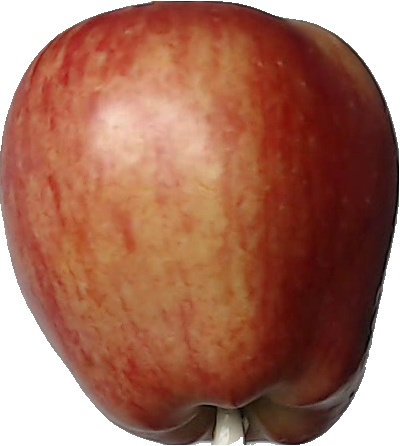
Label: apple_red_1